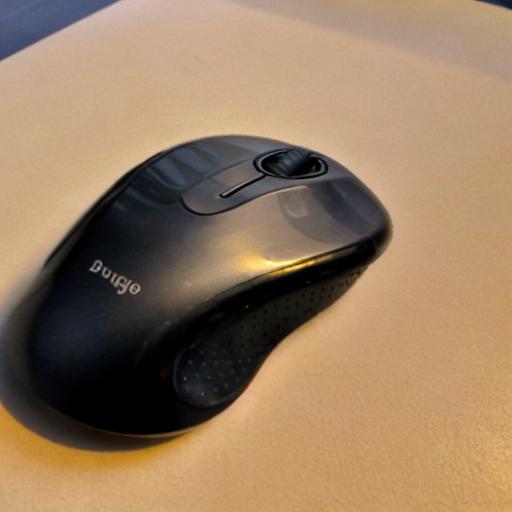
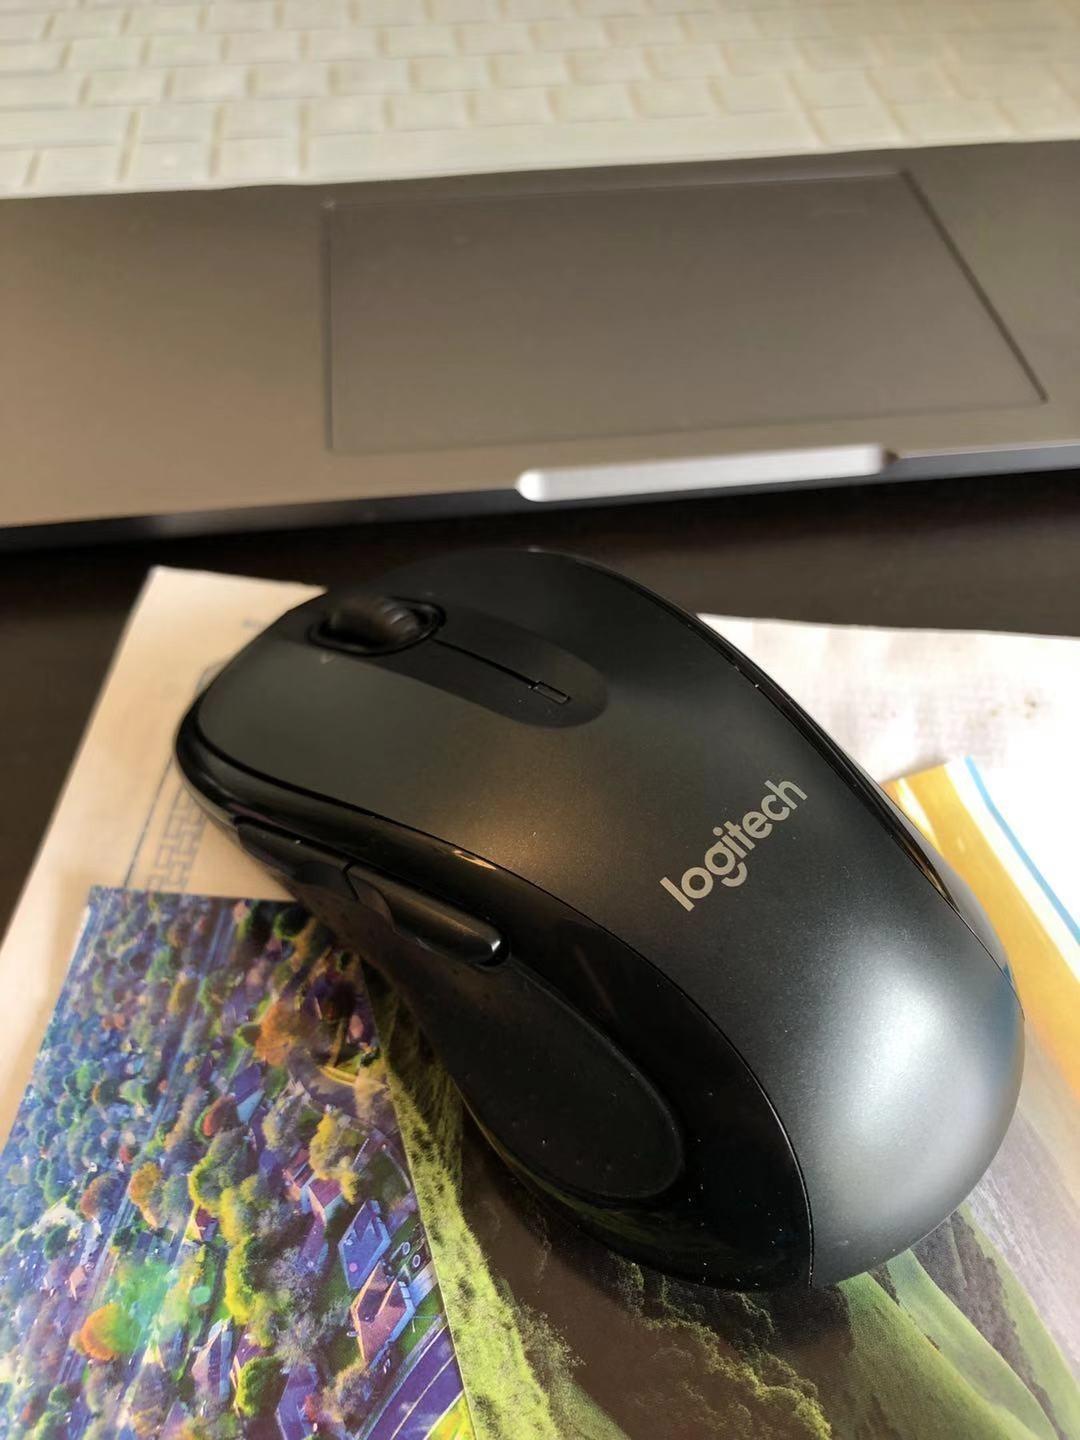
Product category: mouse
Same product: no